Kimba Wood

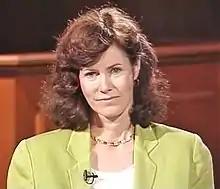
Wood in 1991

Kimba Maureen Wood (born January 21, 1944) is an American judge who is a senior district judge of the United States District Court for the Southern District of New York.